Carola Lorenzini

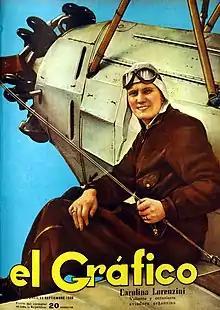
Lorenzini on the cover of magazine "El Gráfico" (September 1938)

Carolina (Carola) Elena Lorenzini (15 August 1889 – 23 November 1941) was a pioneer Argentine aviator.